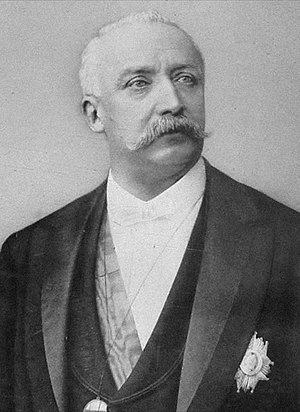
Félix Faure
Félix Faure var en fransk politiker. Han var Frankrigs præsident fra 1895 til sin død i 1899.